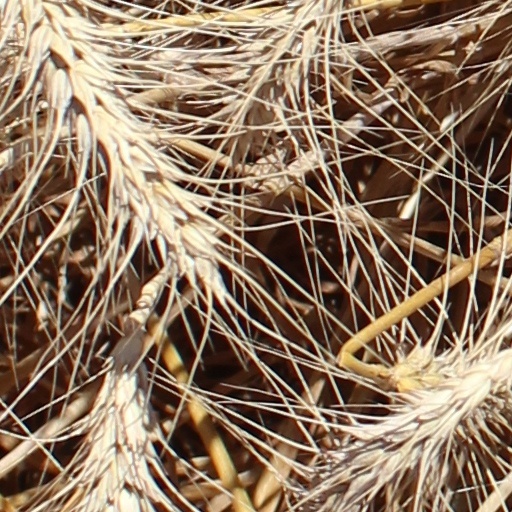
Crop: wheat